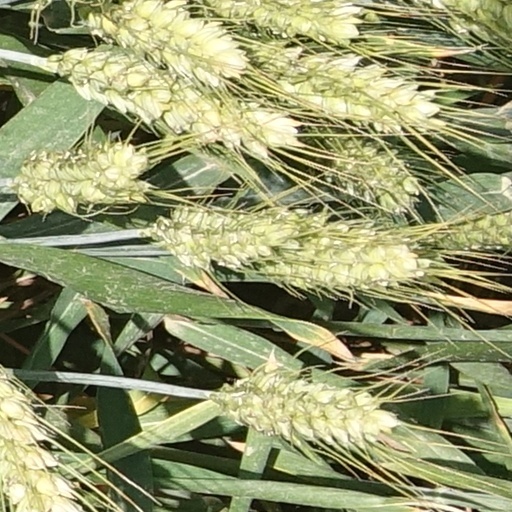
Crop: wheat